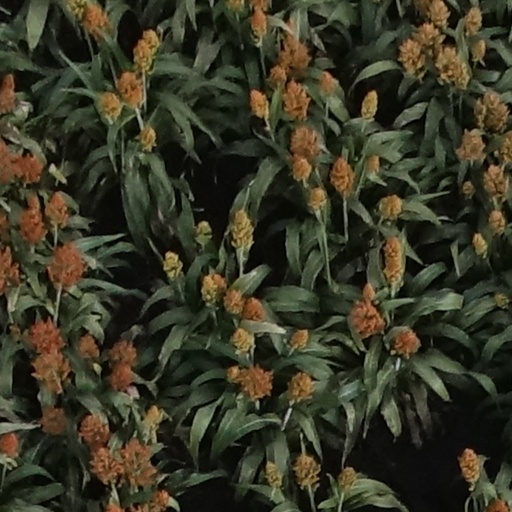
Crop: sorghum